Anna Ritter

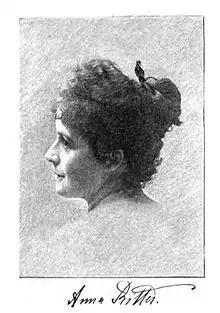
Anna Ritter (1899).

Ritter was born Anna Nuhn in Coburg, Saxe-Coburg and Gotha on February 23, 1865, but she was only a young child when her father, an export trader, moved the family to New York City. The young Anna returned to Europe in 1869 to attend boarding schools in Kassel and at a Moravian boarding school in the hamlet of Montmirail in the French-speaking canton of Neuchâtel, Switzerland. She completed her education in Kassel where she married a future civil servant, Rudolf Ritter in 1884.